Emma McCune

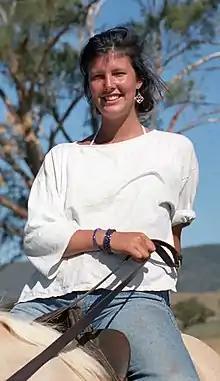
McCune in 1985

Emma McCune (3 February 1964 – 24 November 1993 was a British foreign aid worker in Sudan who married then-guerrilla leader Riek Machar. She was killed when hit by a matatu in Kenya whilst expecting her first child.